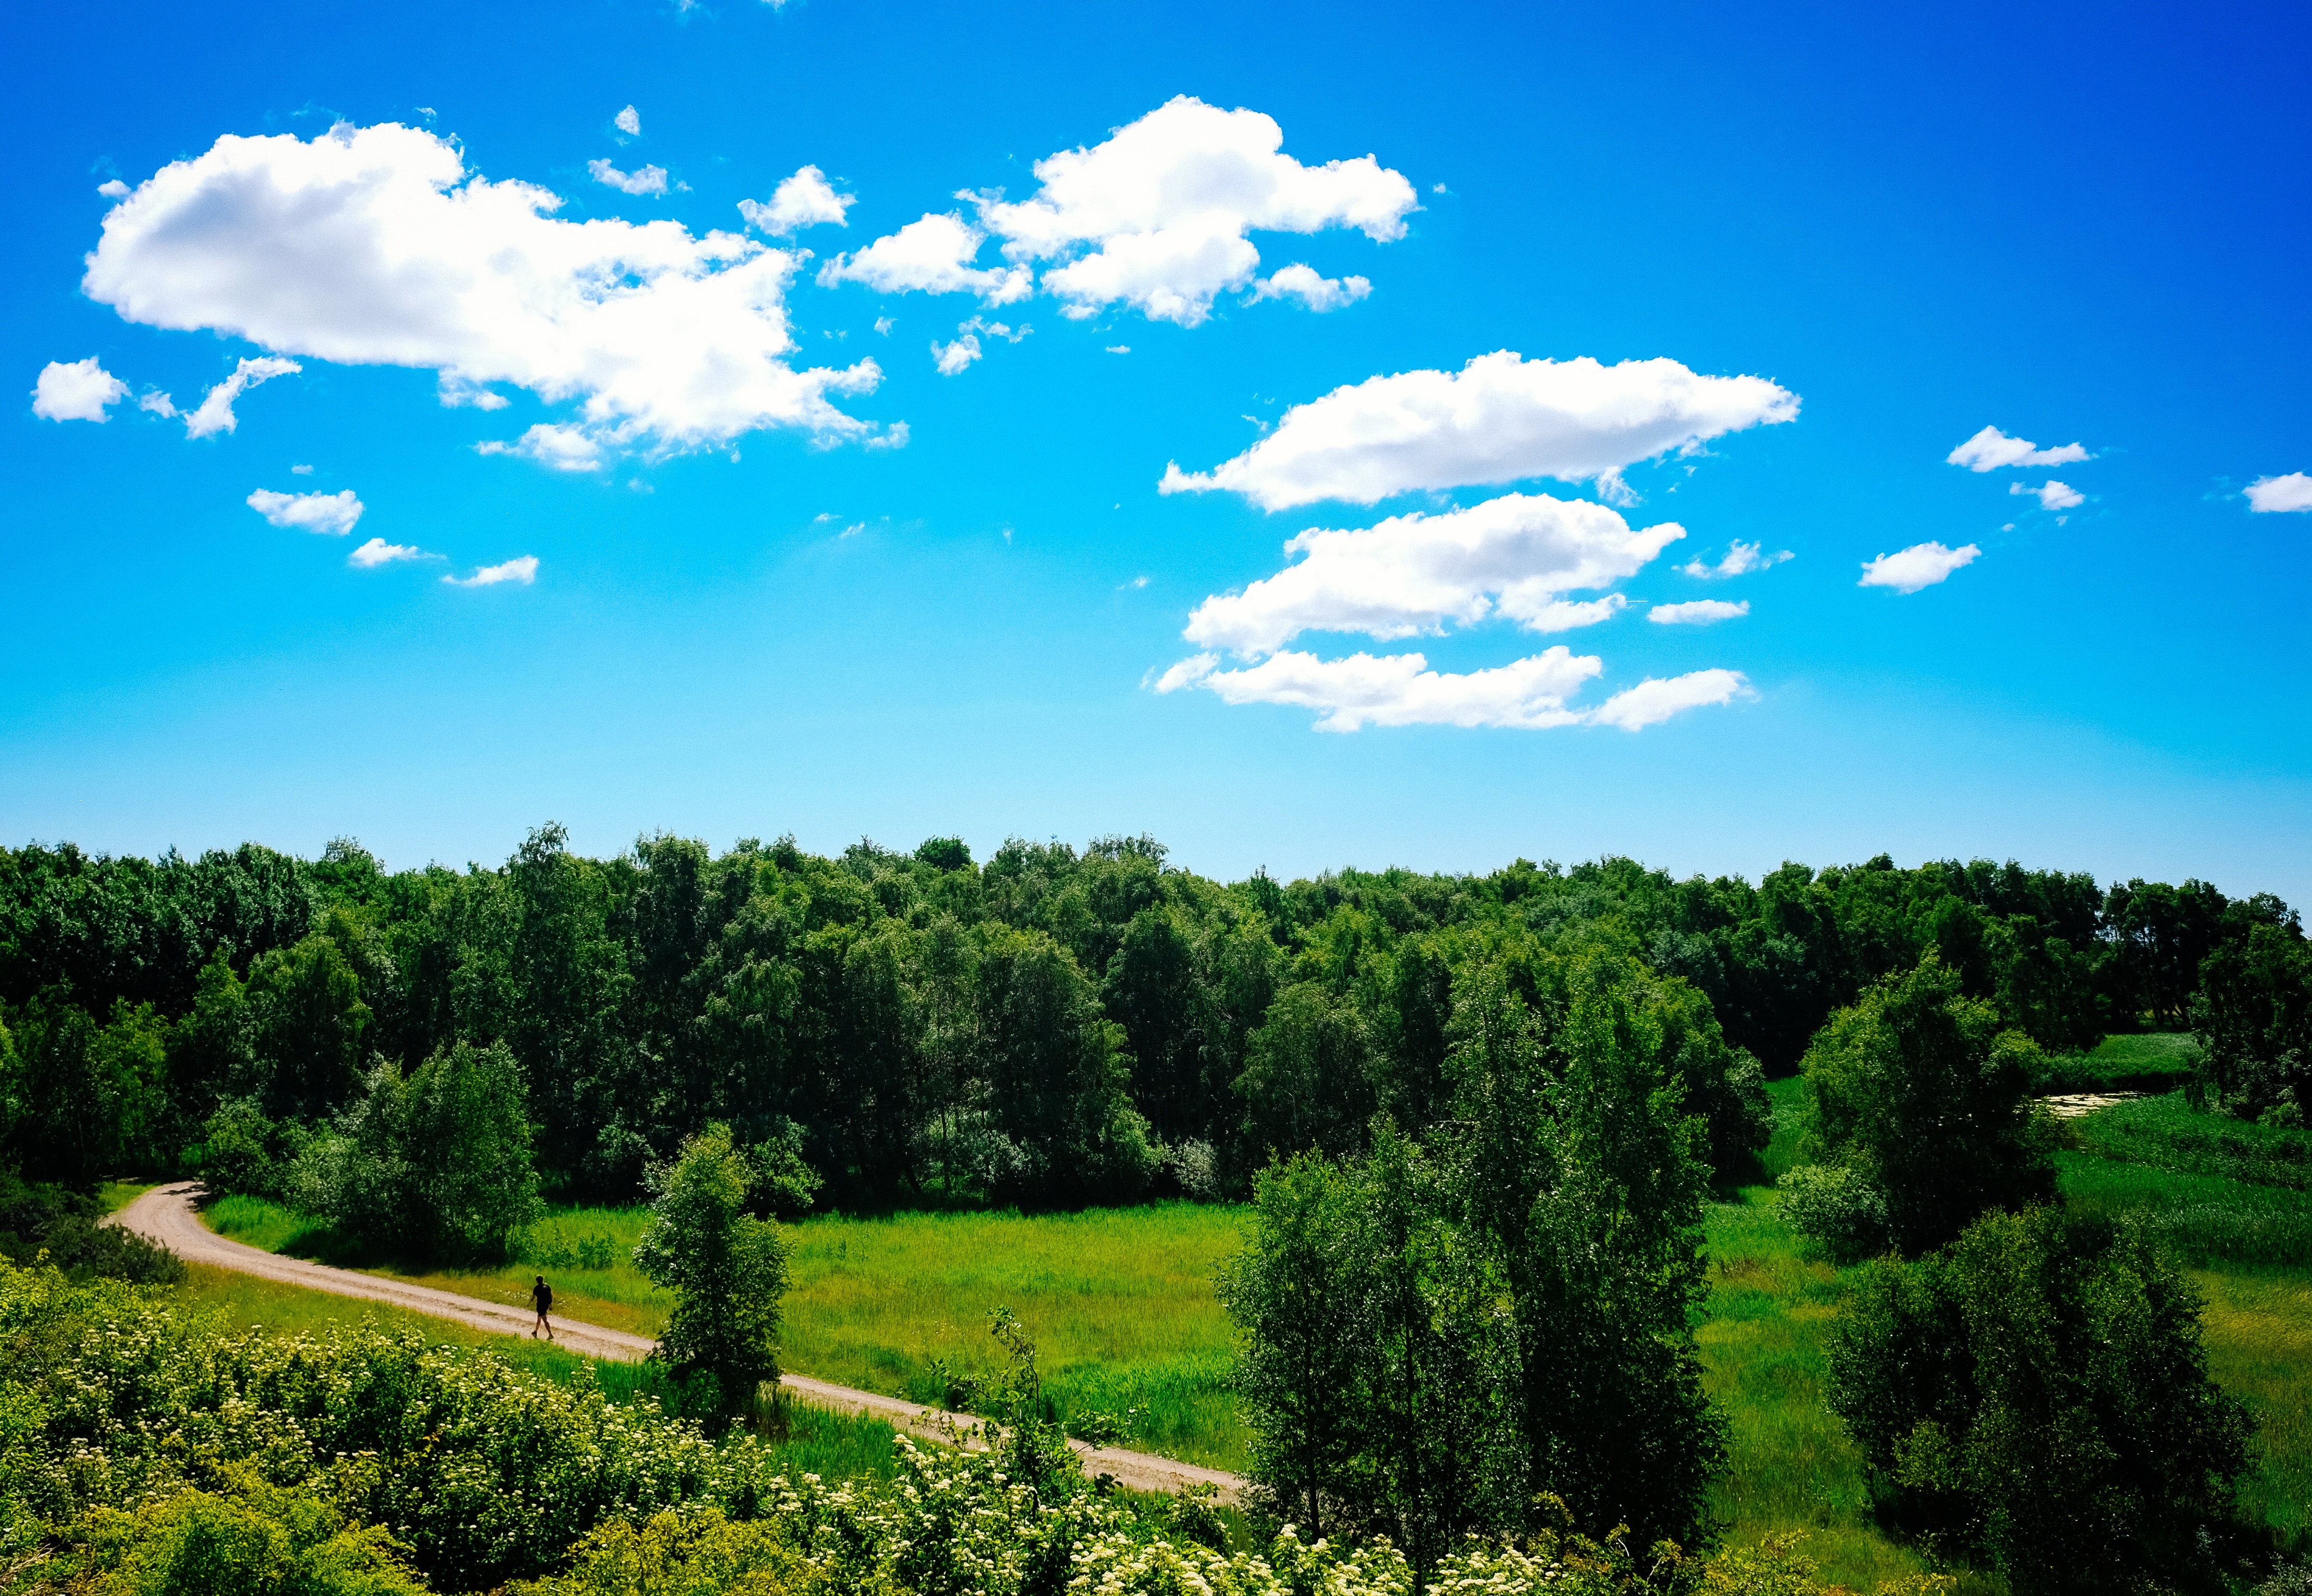
landscape, tree, forest, horizon, cloud, sky, field, meadow, prairie, hill, pasture, agriculture, plain, grassland, plateau, habitat, ecosystem, natural environment